Ganesh Panday

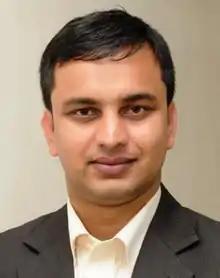
Ganesh Panday Profile Picture

Ganesh was born in the rural district of Lamjung, Nepal, it is here in Lamjung that he began his journalism career . He completed his bachelor's degree at Marshyangdi Multiple Campus, where he studied Business Studies. His interest in journalism was born out of a lack of justice in communication for Nepali people, especially women's rights. He started his journalism career covering the civil war in Nepal, his work covering this brought him to the attention of national newspaper ‘Samacharpatra’ where he would become a writer. He got national attention for his humanitarian efforts when he started working for Radio Nepal, making him the first journalist to gain national recognition from the Lamjung region. He would continue to grow his exposure and work, becoming a news anchor for Nepal 1 Television.